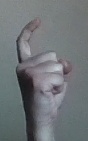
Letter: ra